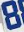
Number: 8